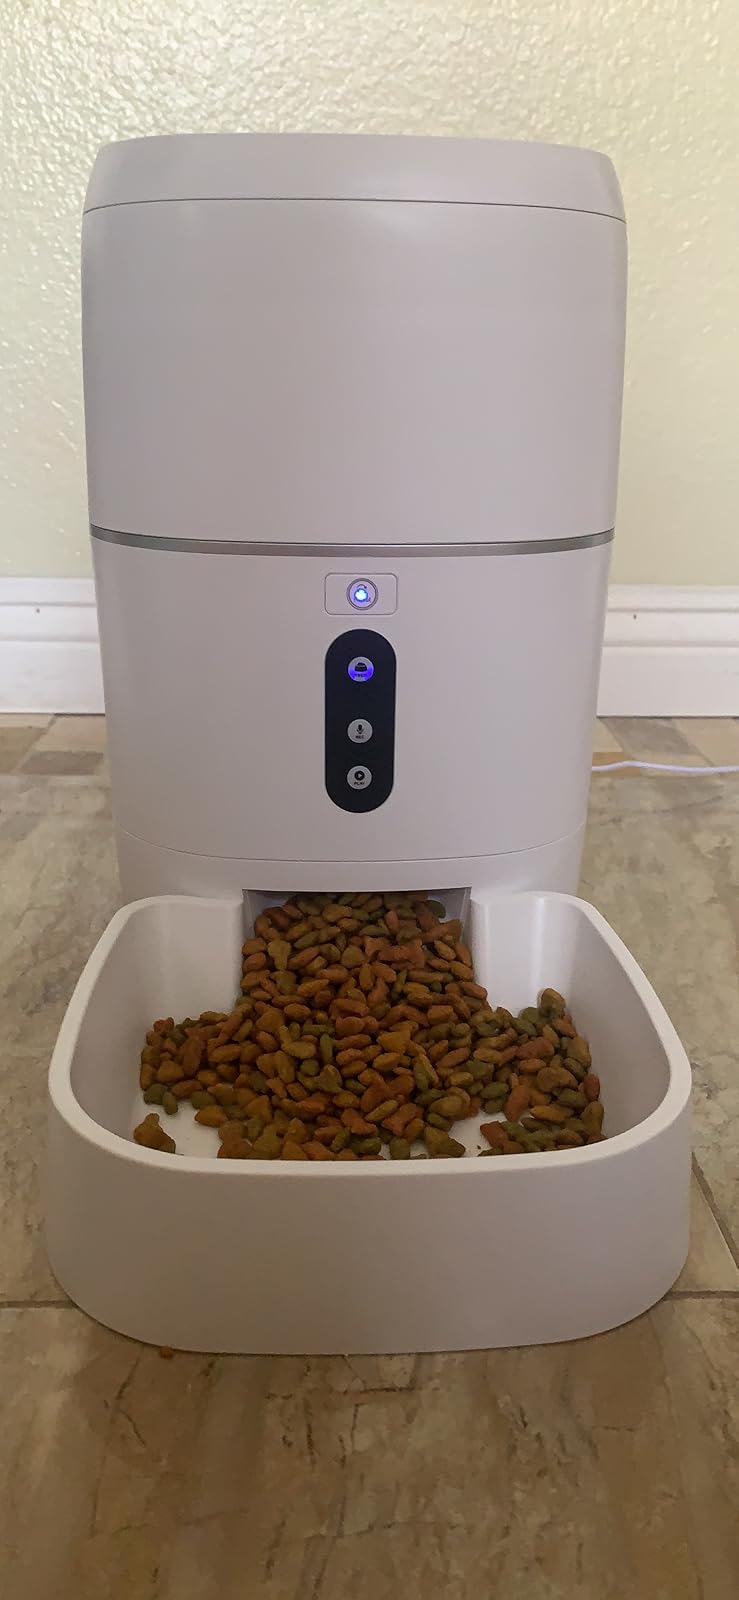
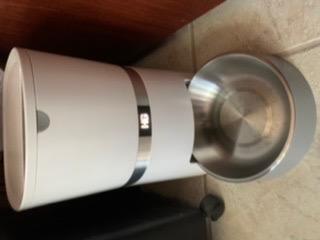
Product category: items_feeder
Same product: no